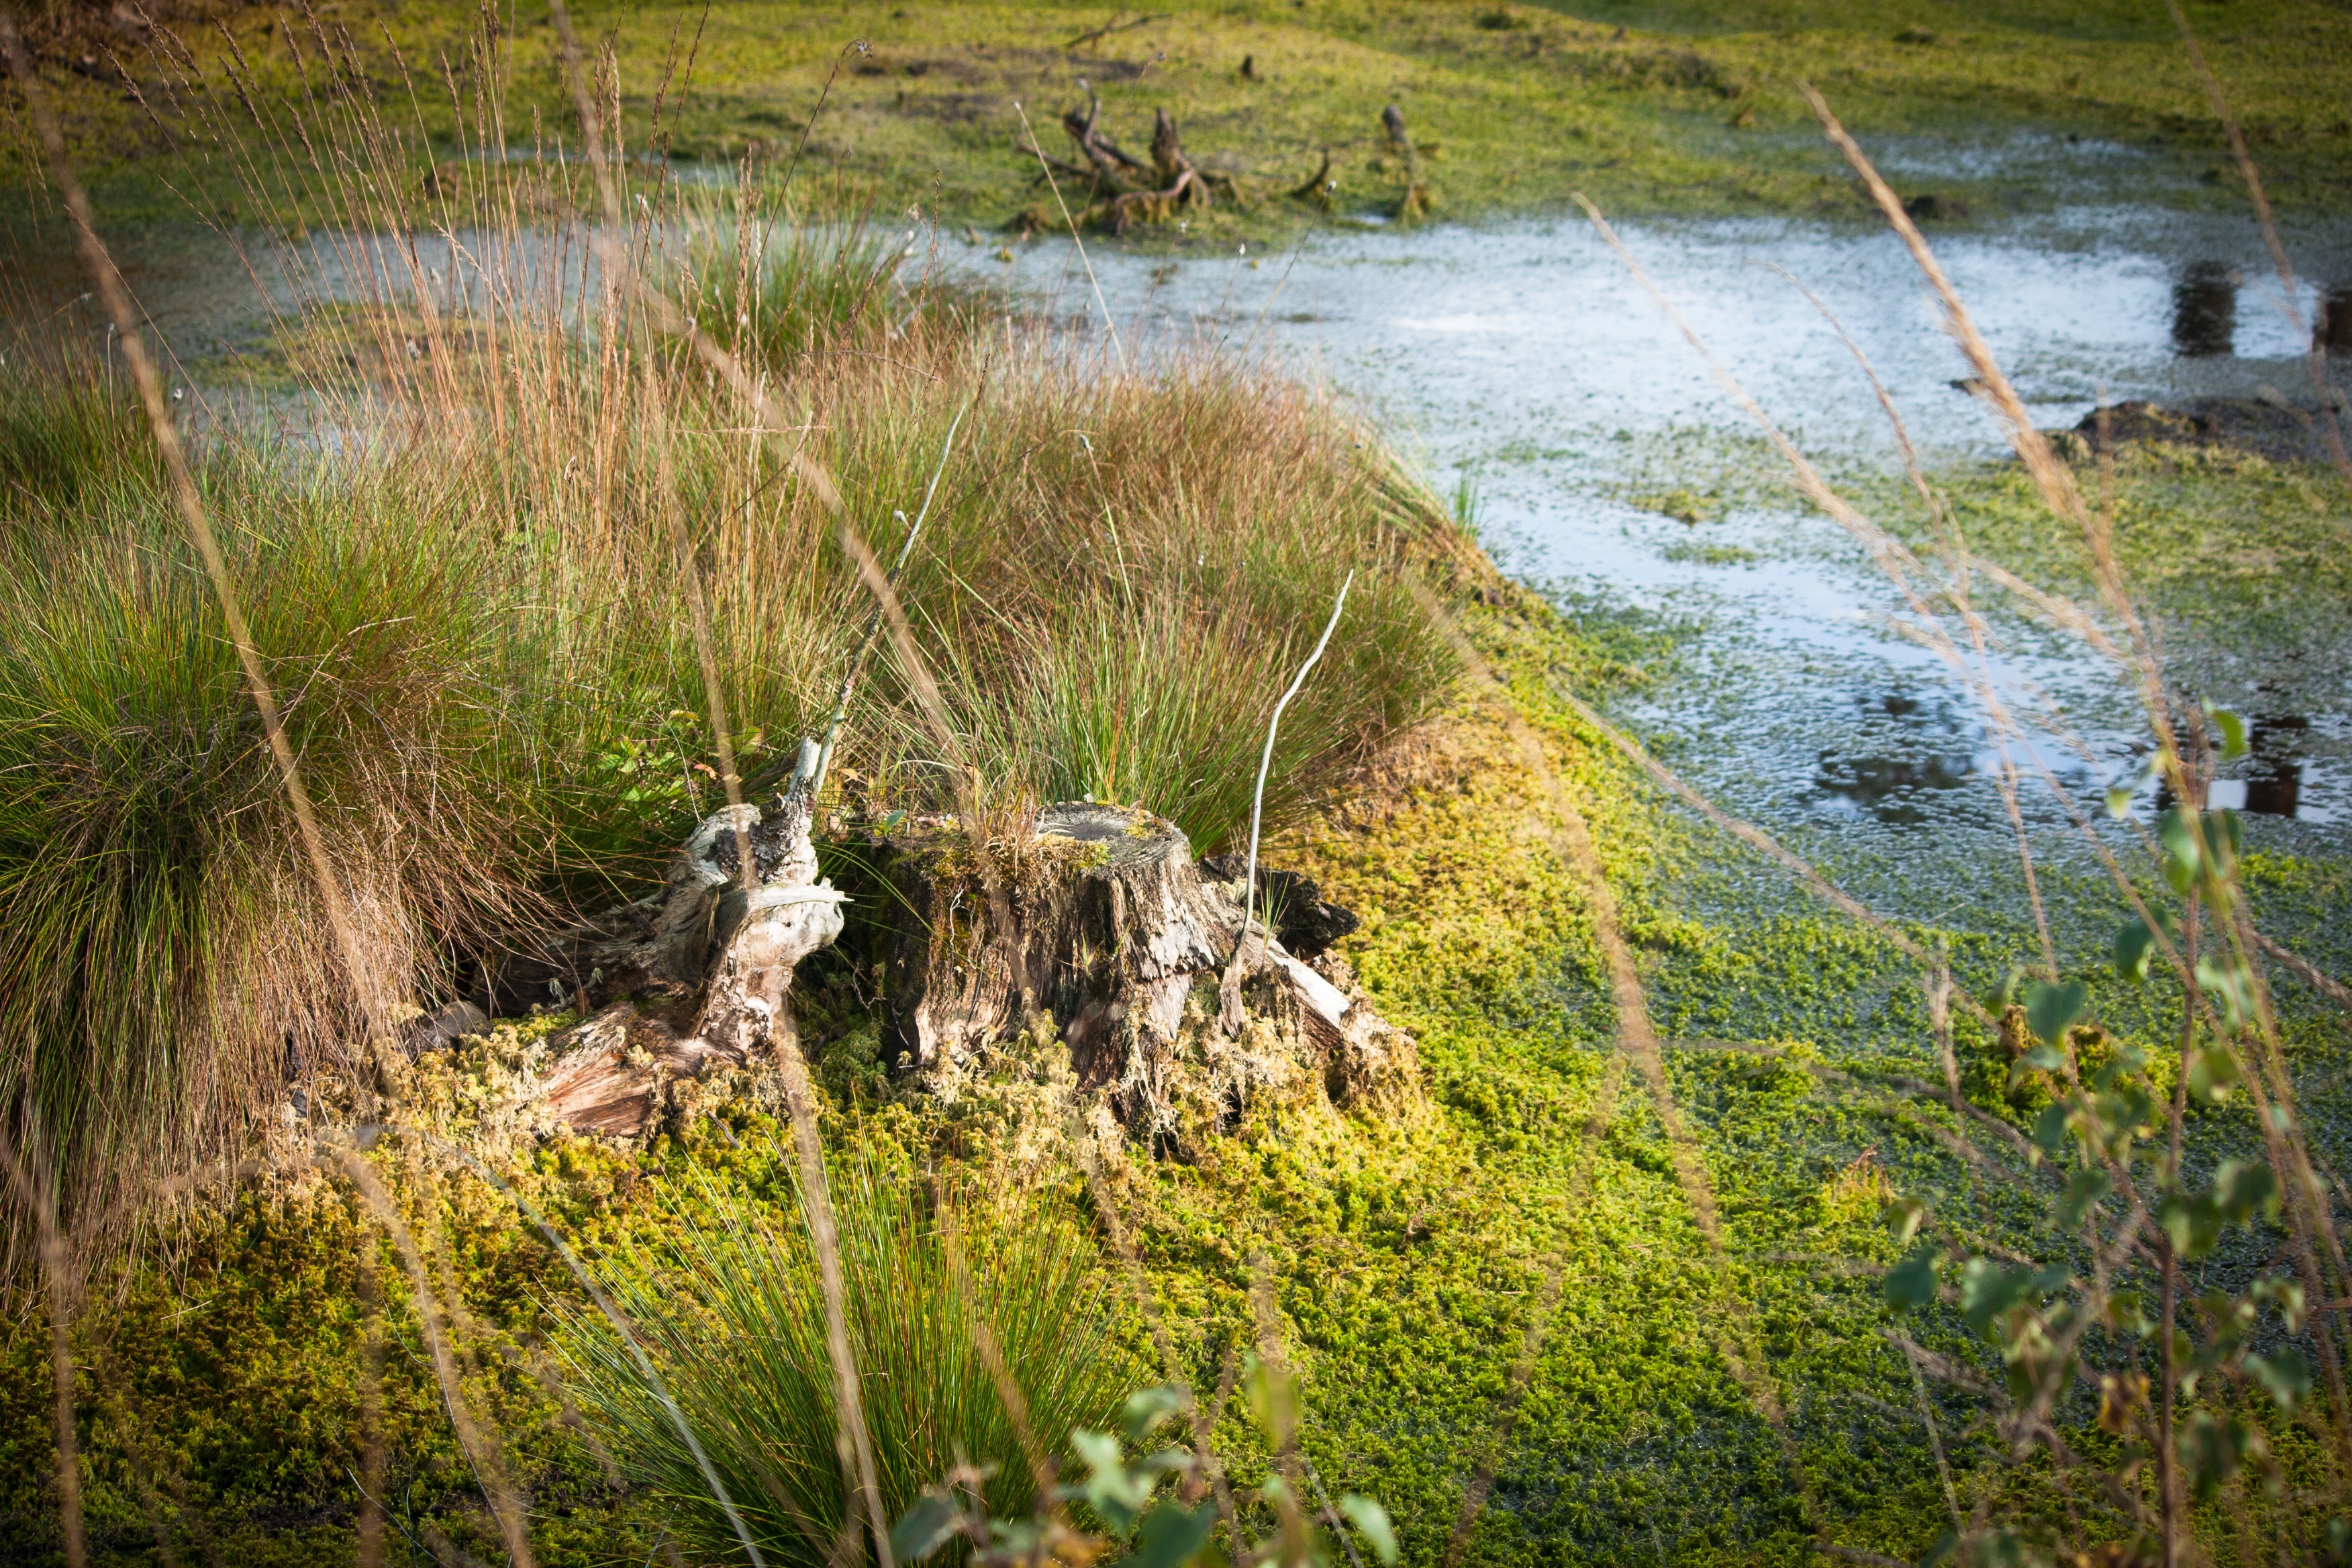
landscape, water, nature, grass, marsh, swamp, wilderness, meadow, prairie, pond, wildlife, stream, moor, grassland, wetland, bog, woodland, habitat, grasses, nature conservation, nature reserve, natural environment